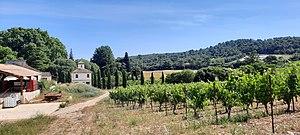
Aniane est une commune française située dans le département de l'Hérault, en région Occitanie.